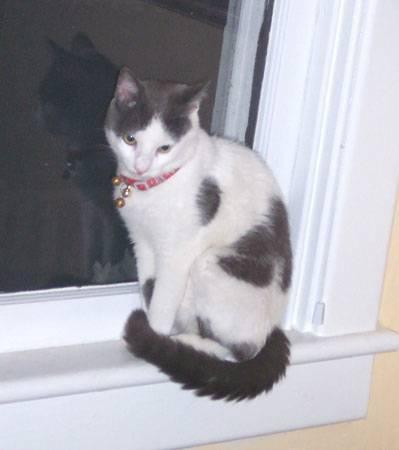
cat